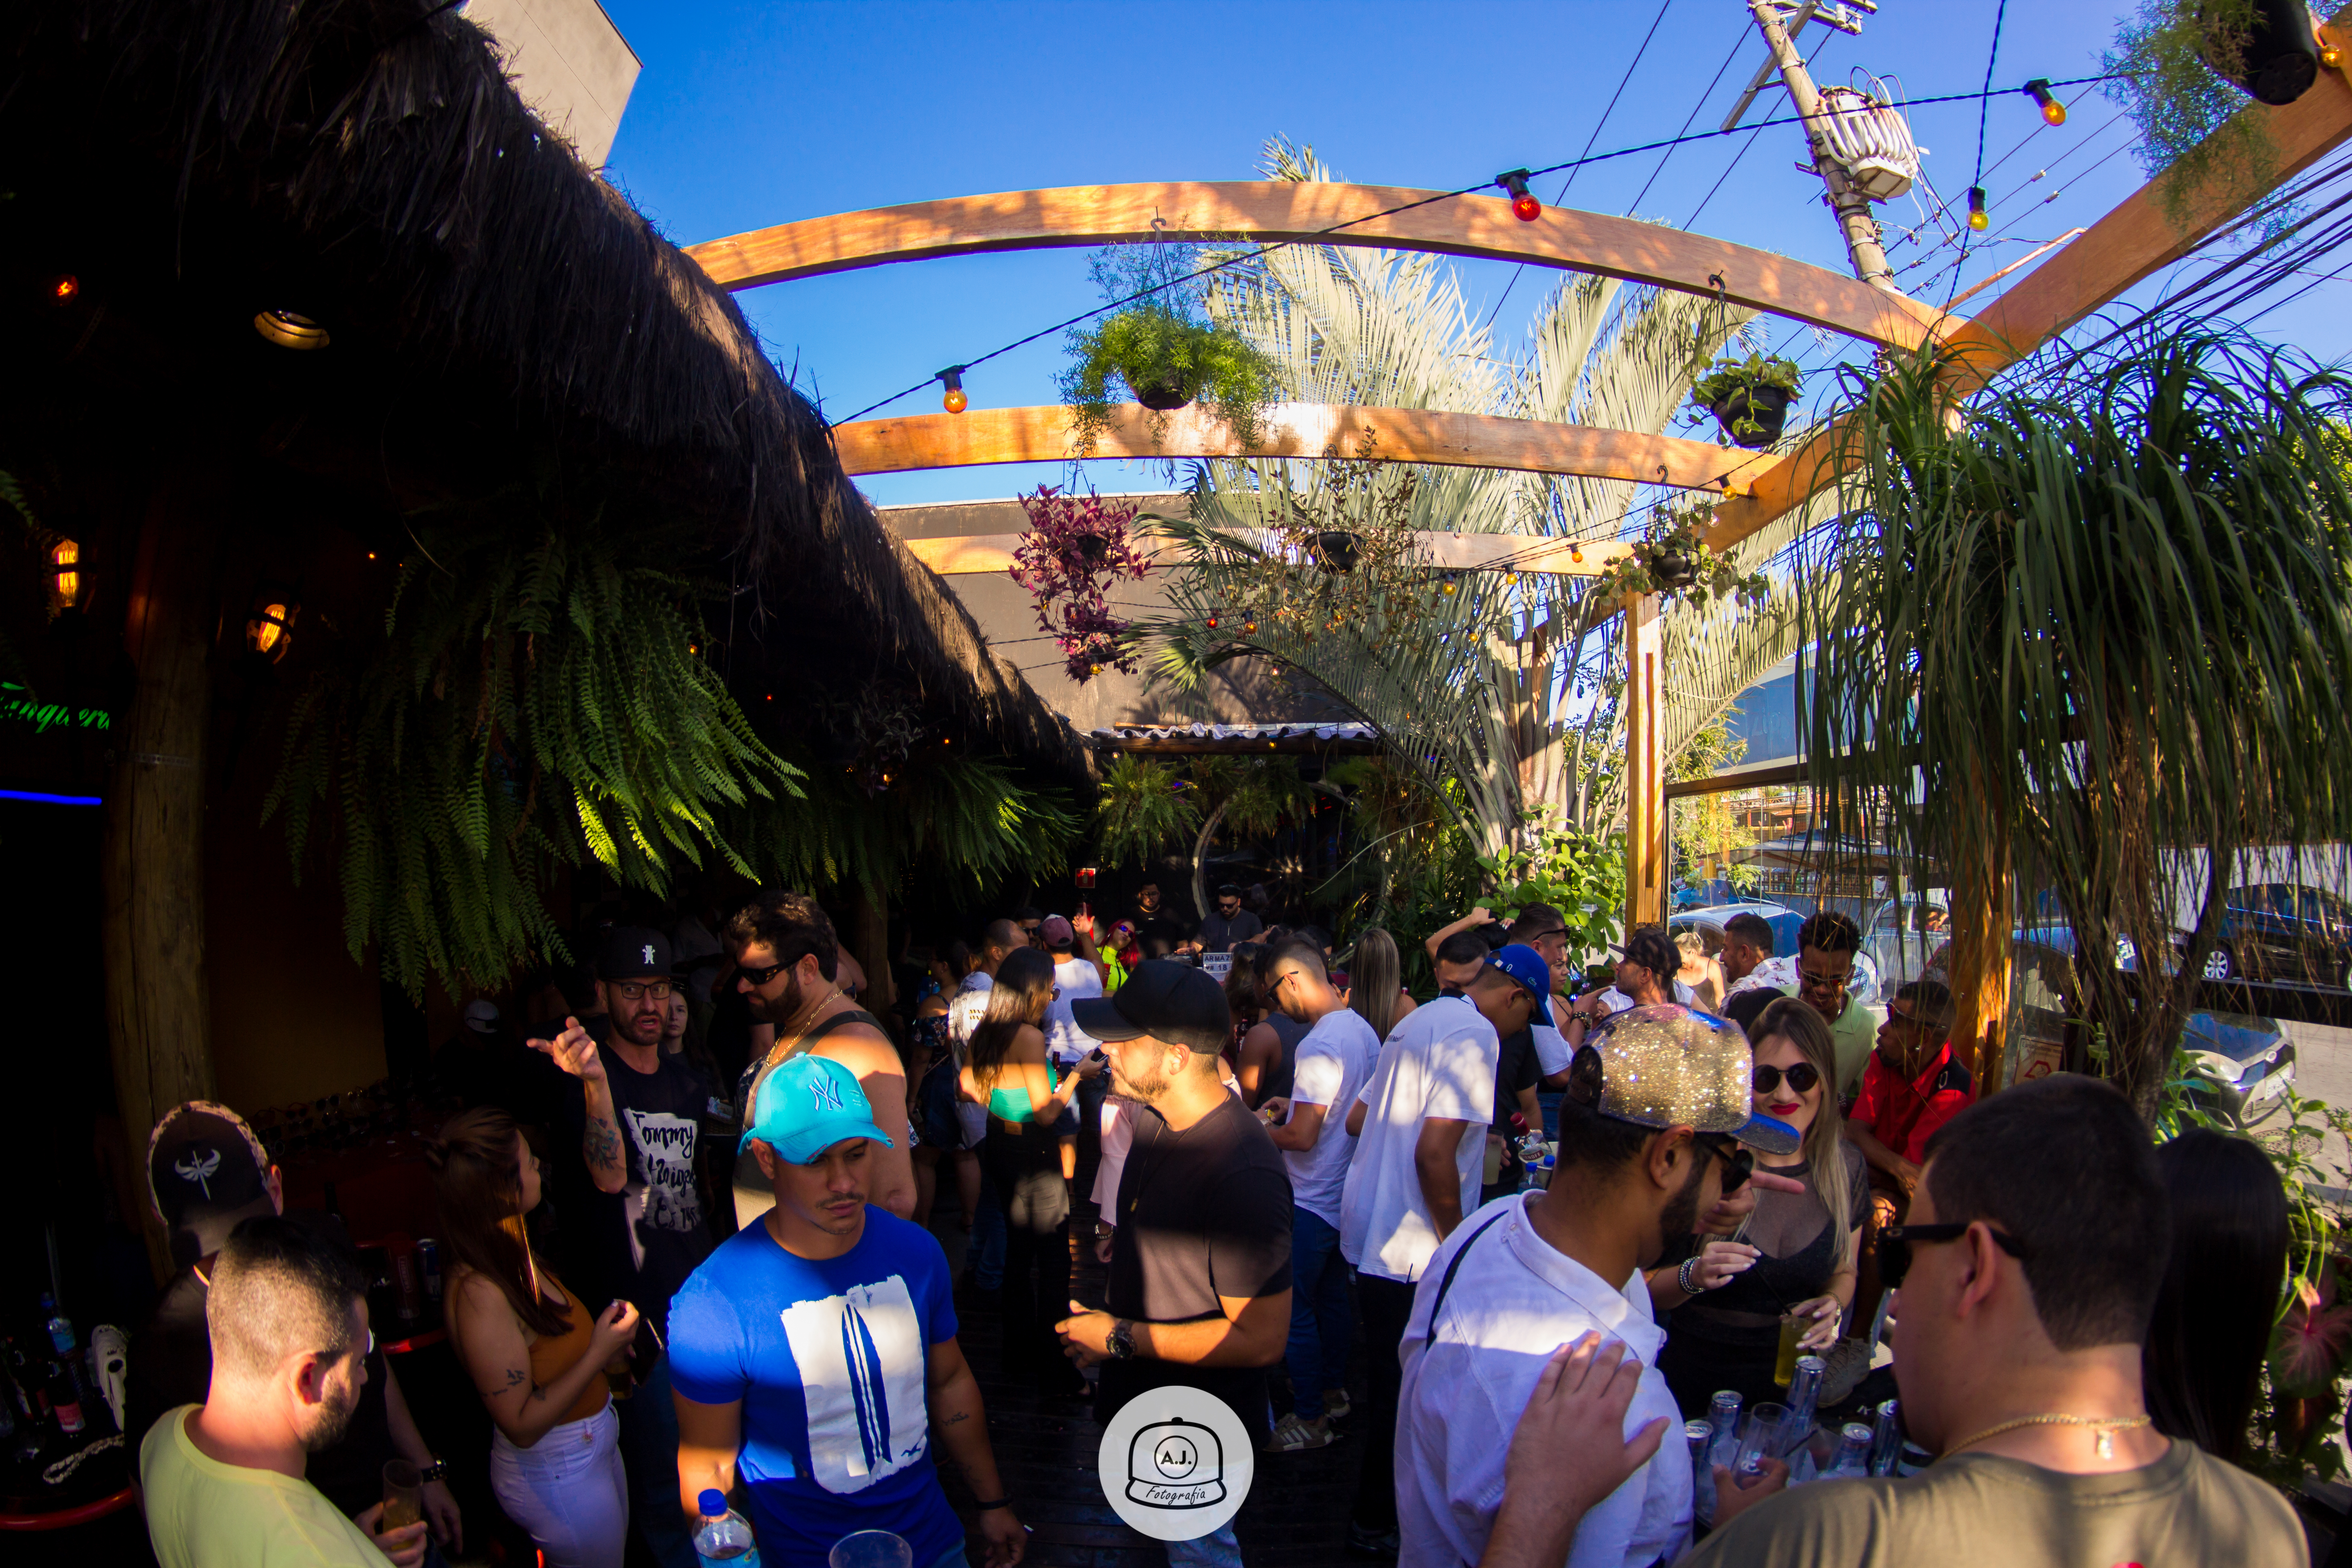
party, sunset, beer, drinks, people, ballad, joy, dance, dancing, smile, happiness, plants, trees, decoration, photography, crowd, fun, event, tree, leisure, vacation, tourism, architecture, plant, travel, world, amusement park, city